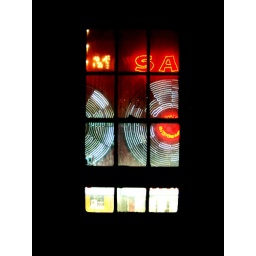
This is a pic from a bar across the street from the now closed Sam the Record Man in Toronto.